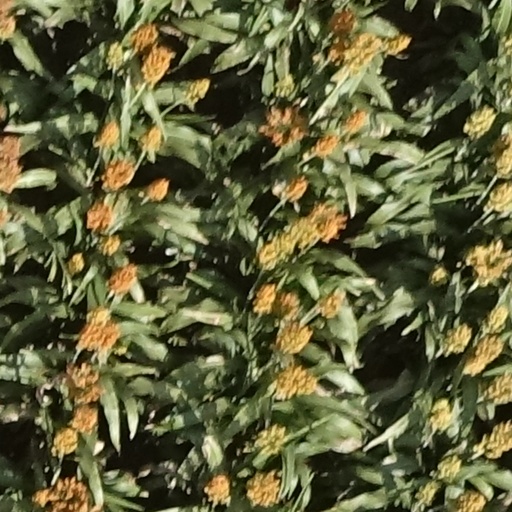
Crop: sorghum